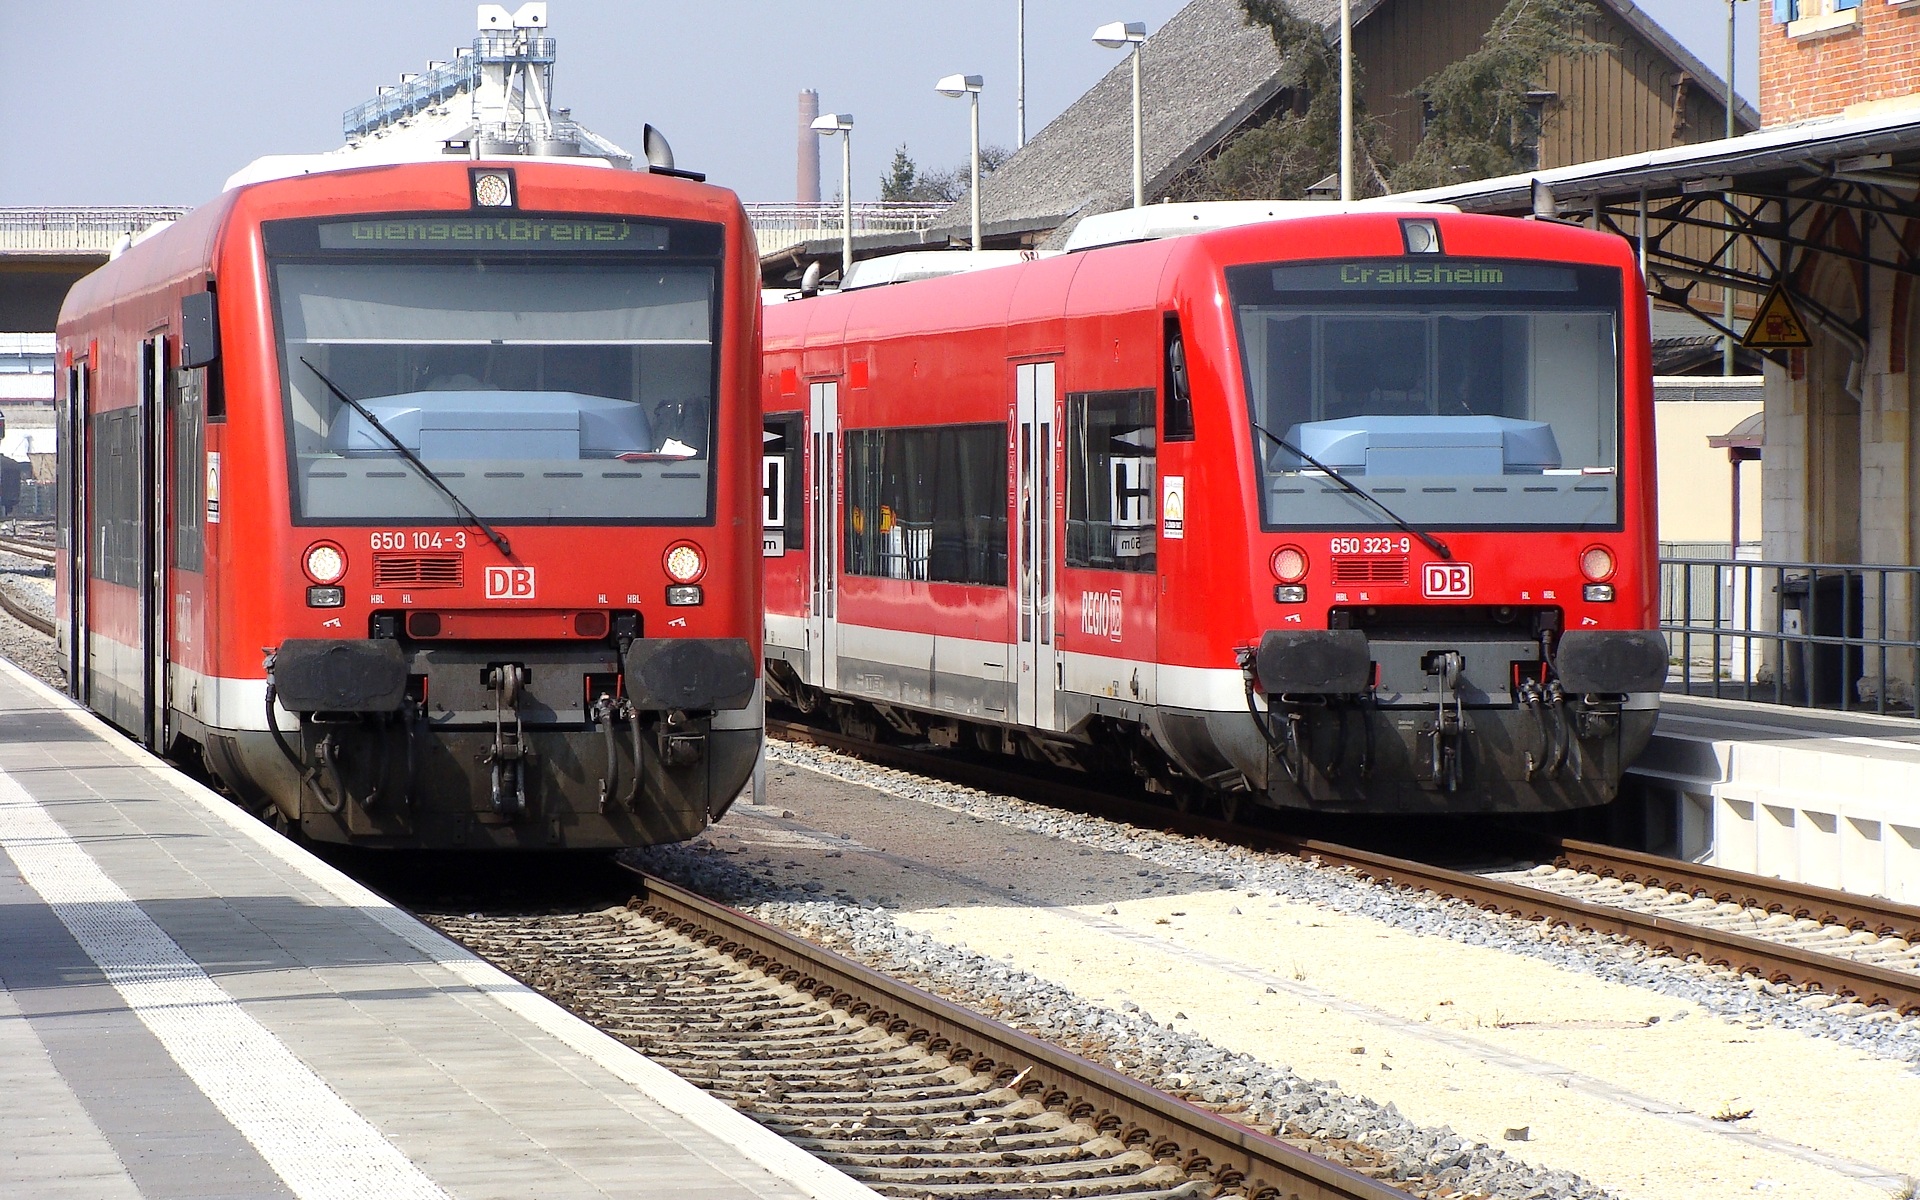
track, railway, train, transport, vehicle, train station, electricity, public transport, locomotive, passenger, rail transport, electric locomotive, land vehicle, rolling stock, metropolitan area, railroad car, passenger car, brenz railway, kbs 757, vt 650, giengen